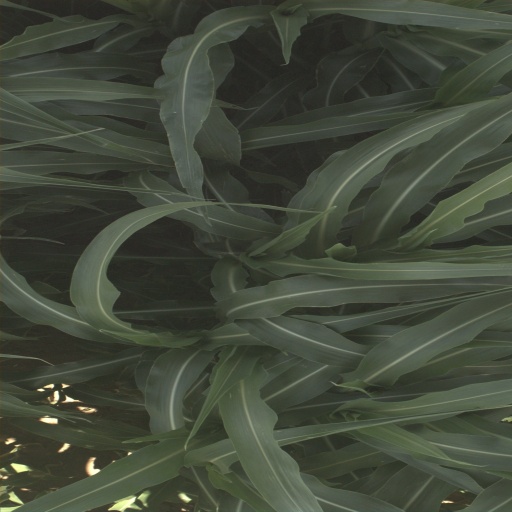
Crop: sorghum